Martin Guerre

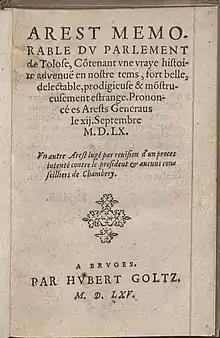
The story of Martin Guerre, published by Hubertus Goltzius in 1565. Preserved in the Public Library of Bruges.

Martin Guerre, a French peasant of the 16th century, was at the centre of a famous case of imposture. Several years after Martin Guerre had left his wife, child and village, a man claiming to be him appeared. He lived with Guerre's wife and son for three years.